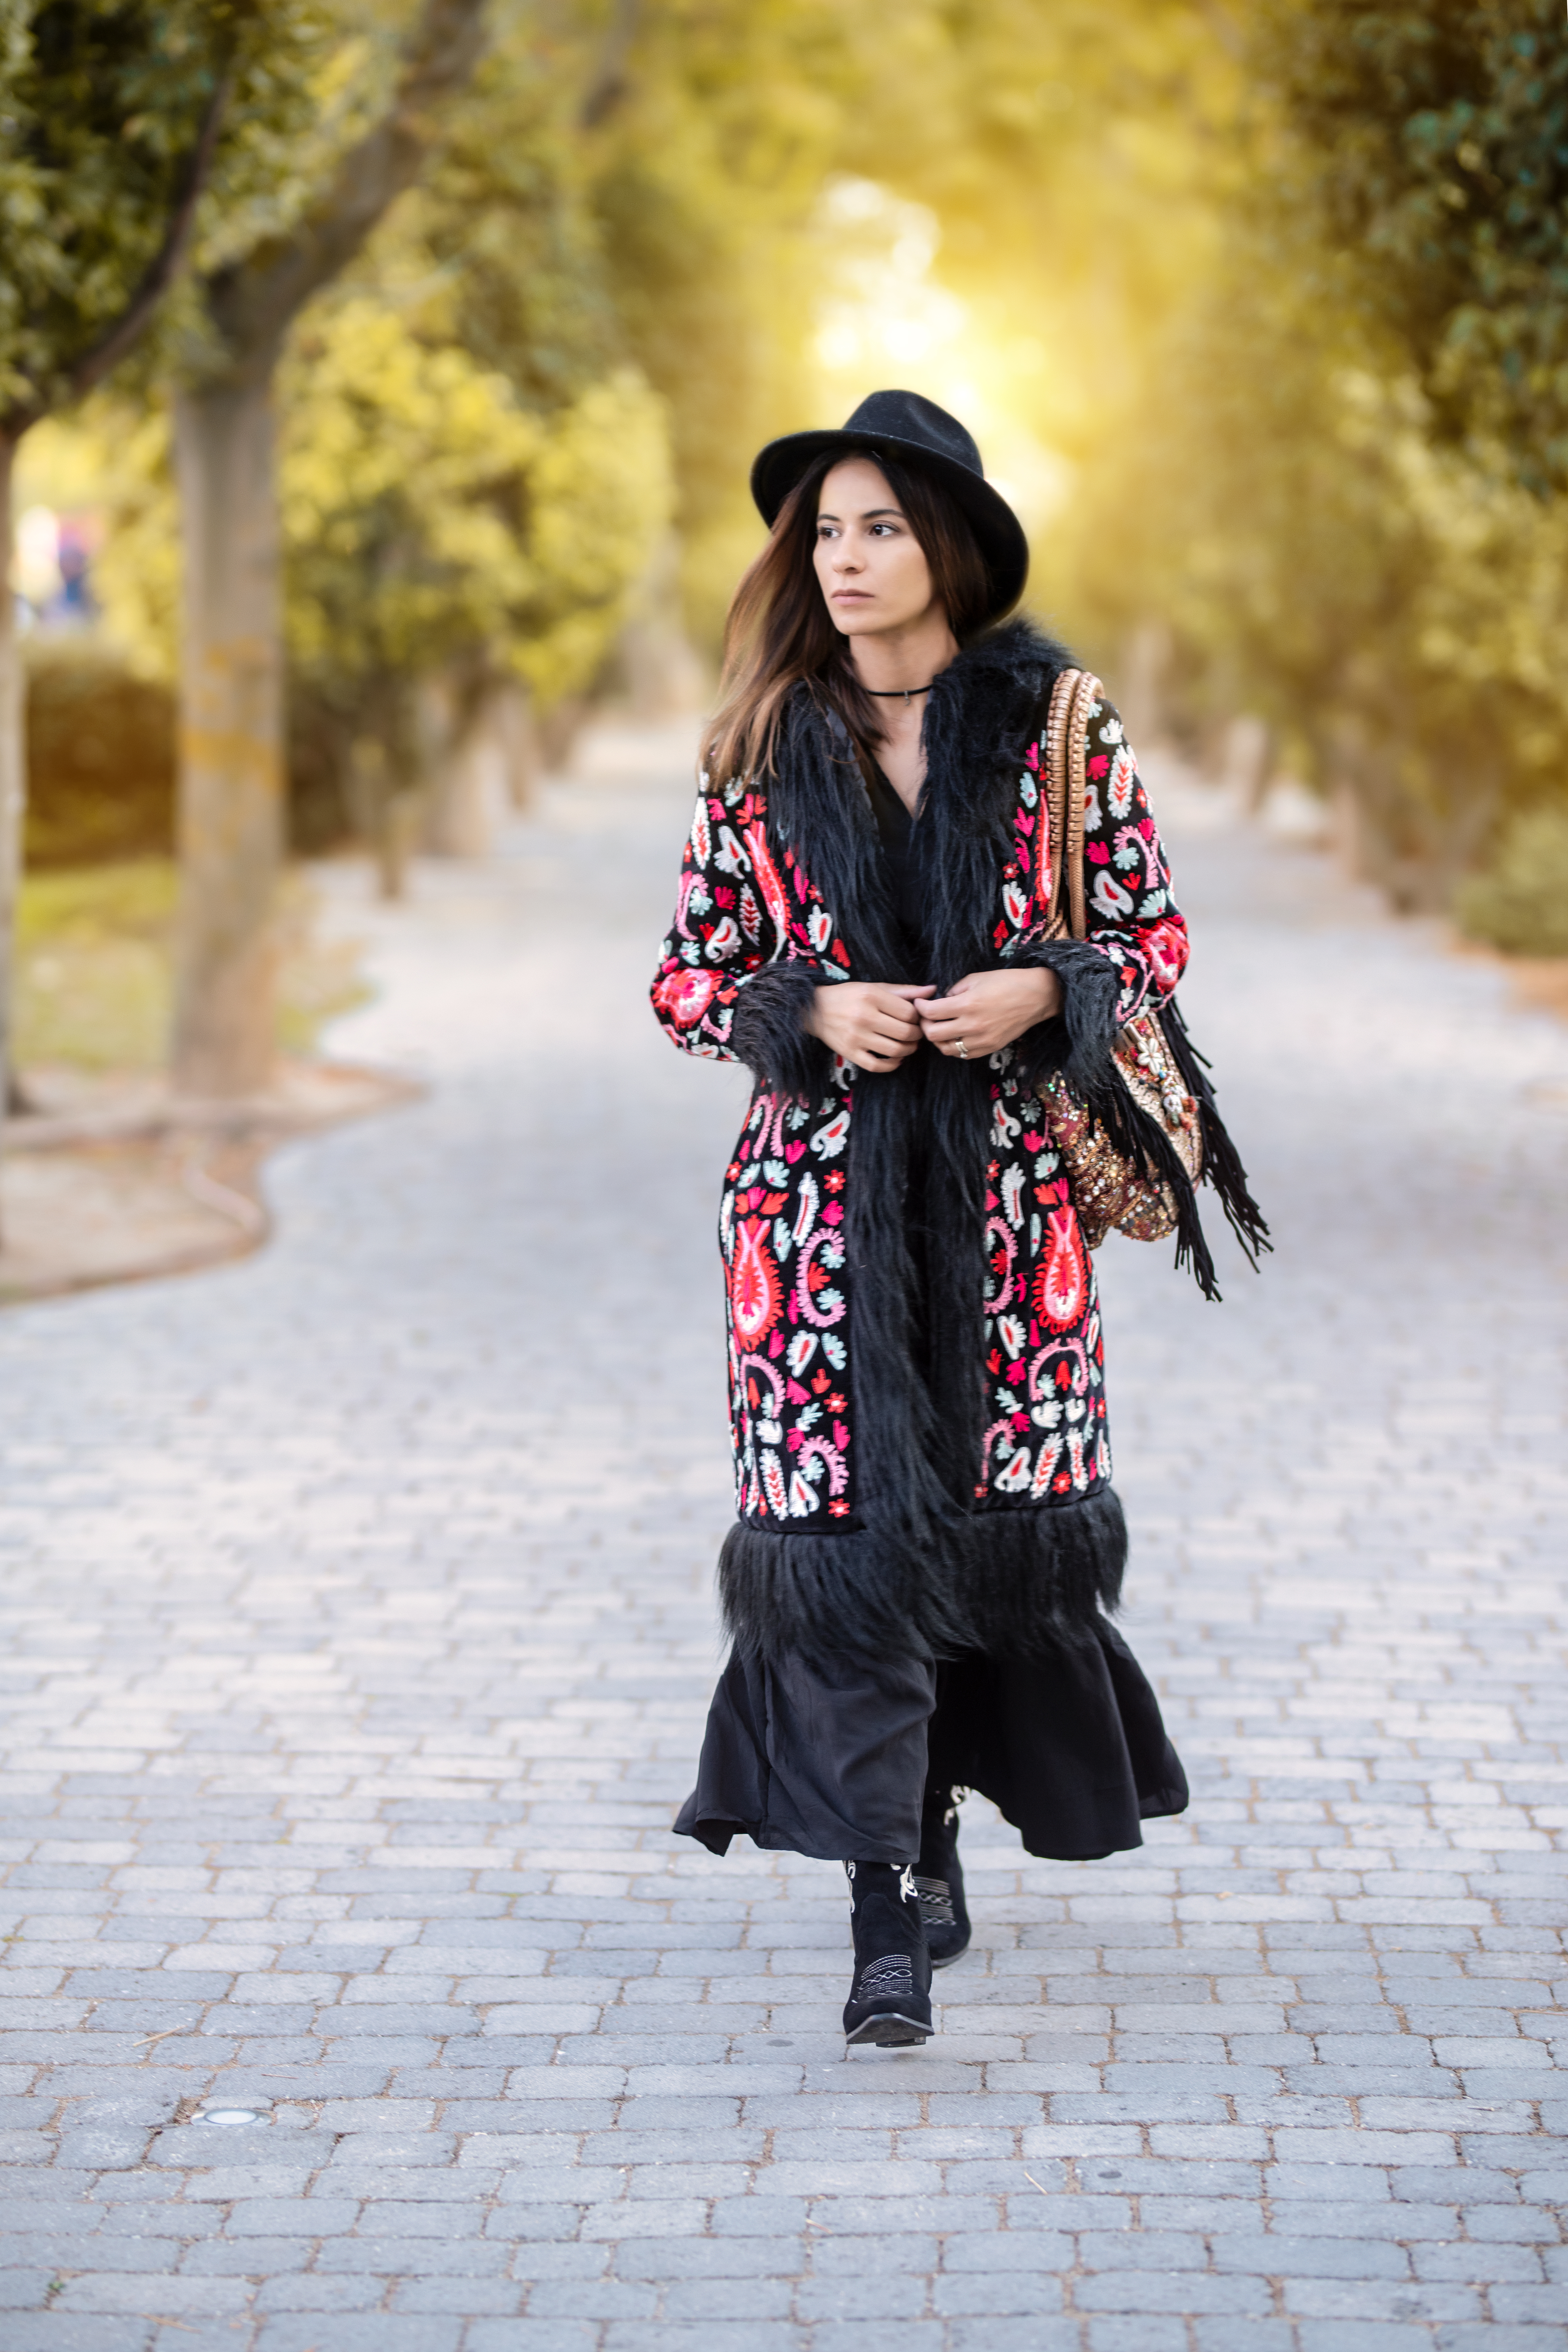
woman, shoe, sleeve, hat, waist, tree, knee, fashion design, Tints and shades, electric blue, pattern, fashion model, human leg, magenta, road surface, sun hat, fashion accessory, road, fur, formal wear, street, costume, landscape, winter, cobblestone, top, cap, walking, shadow, monochrome photography